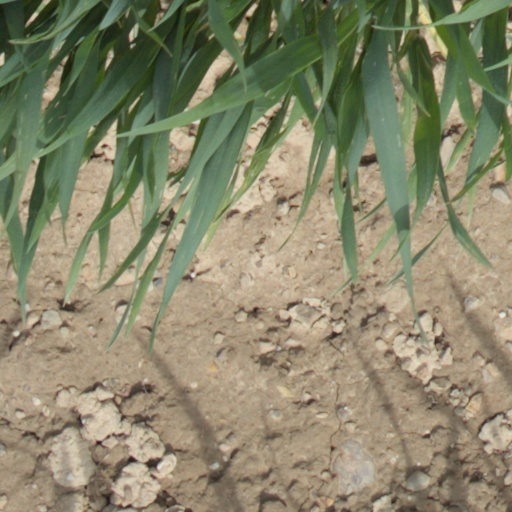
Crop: wheat